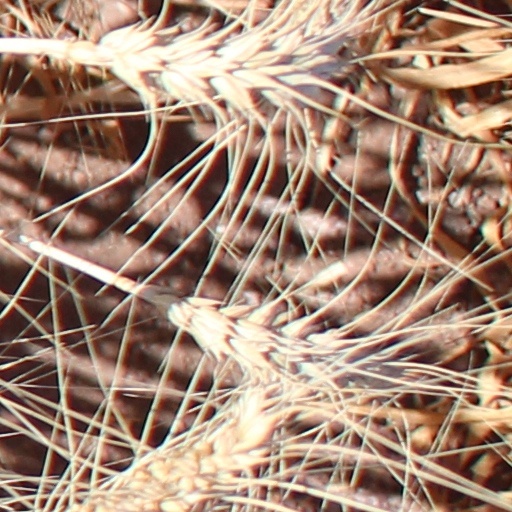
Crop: wheat